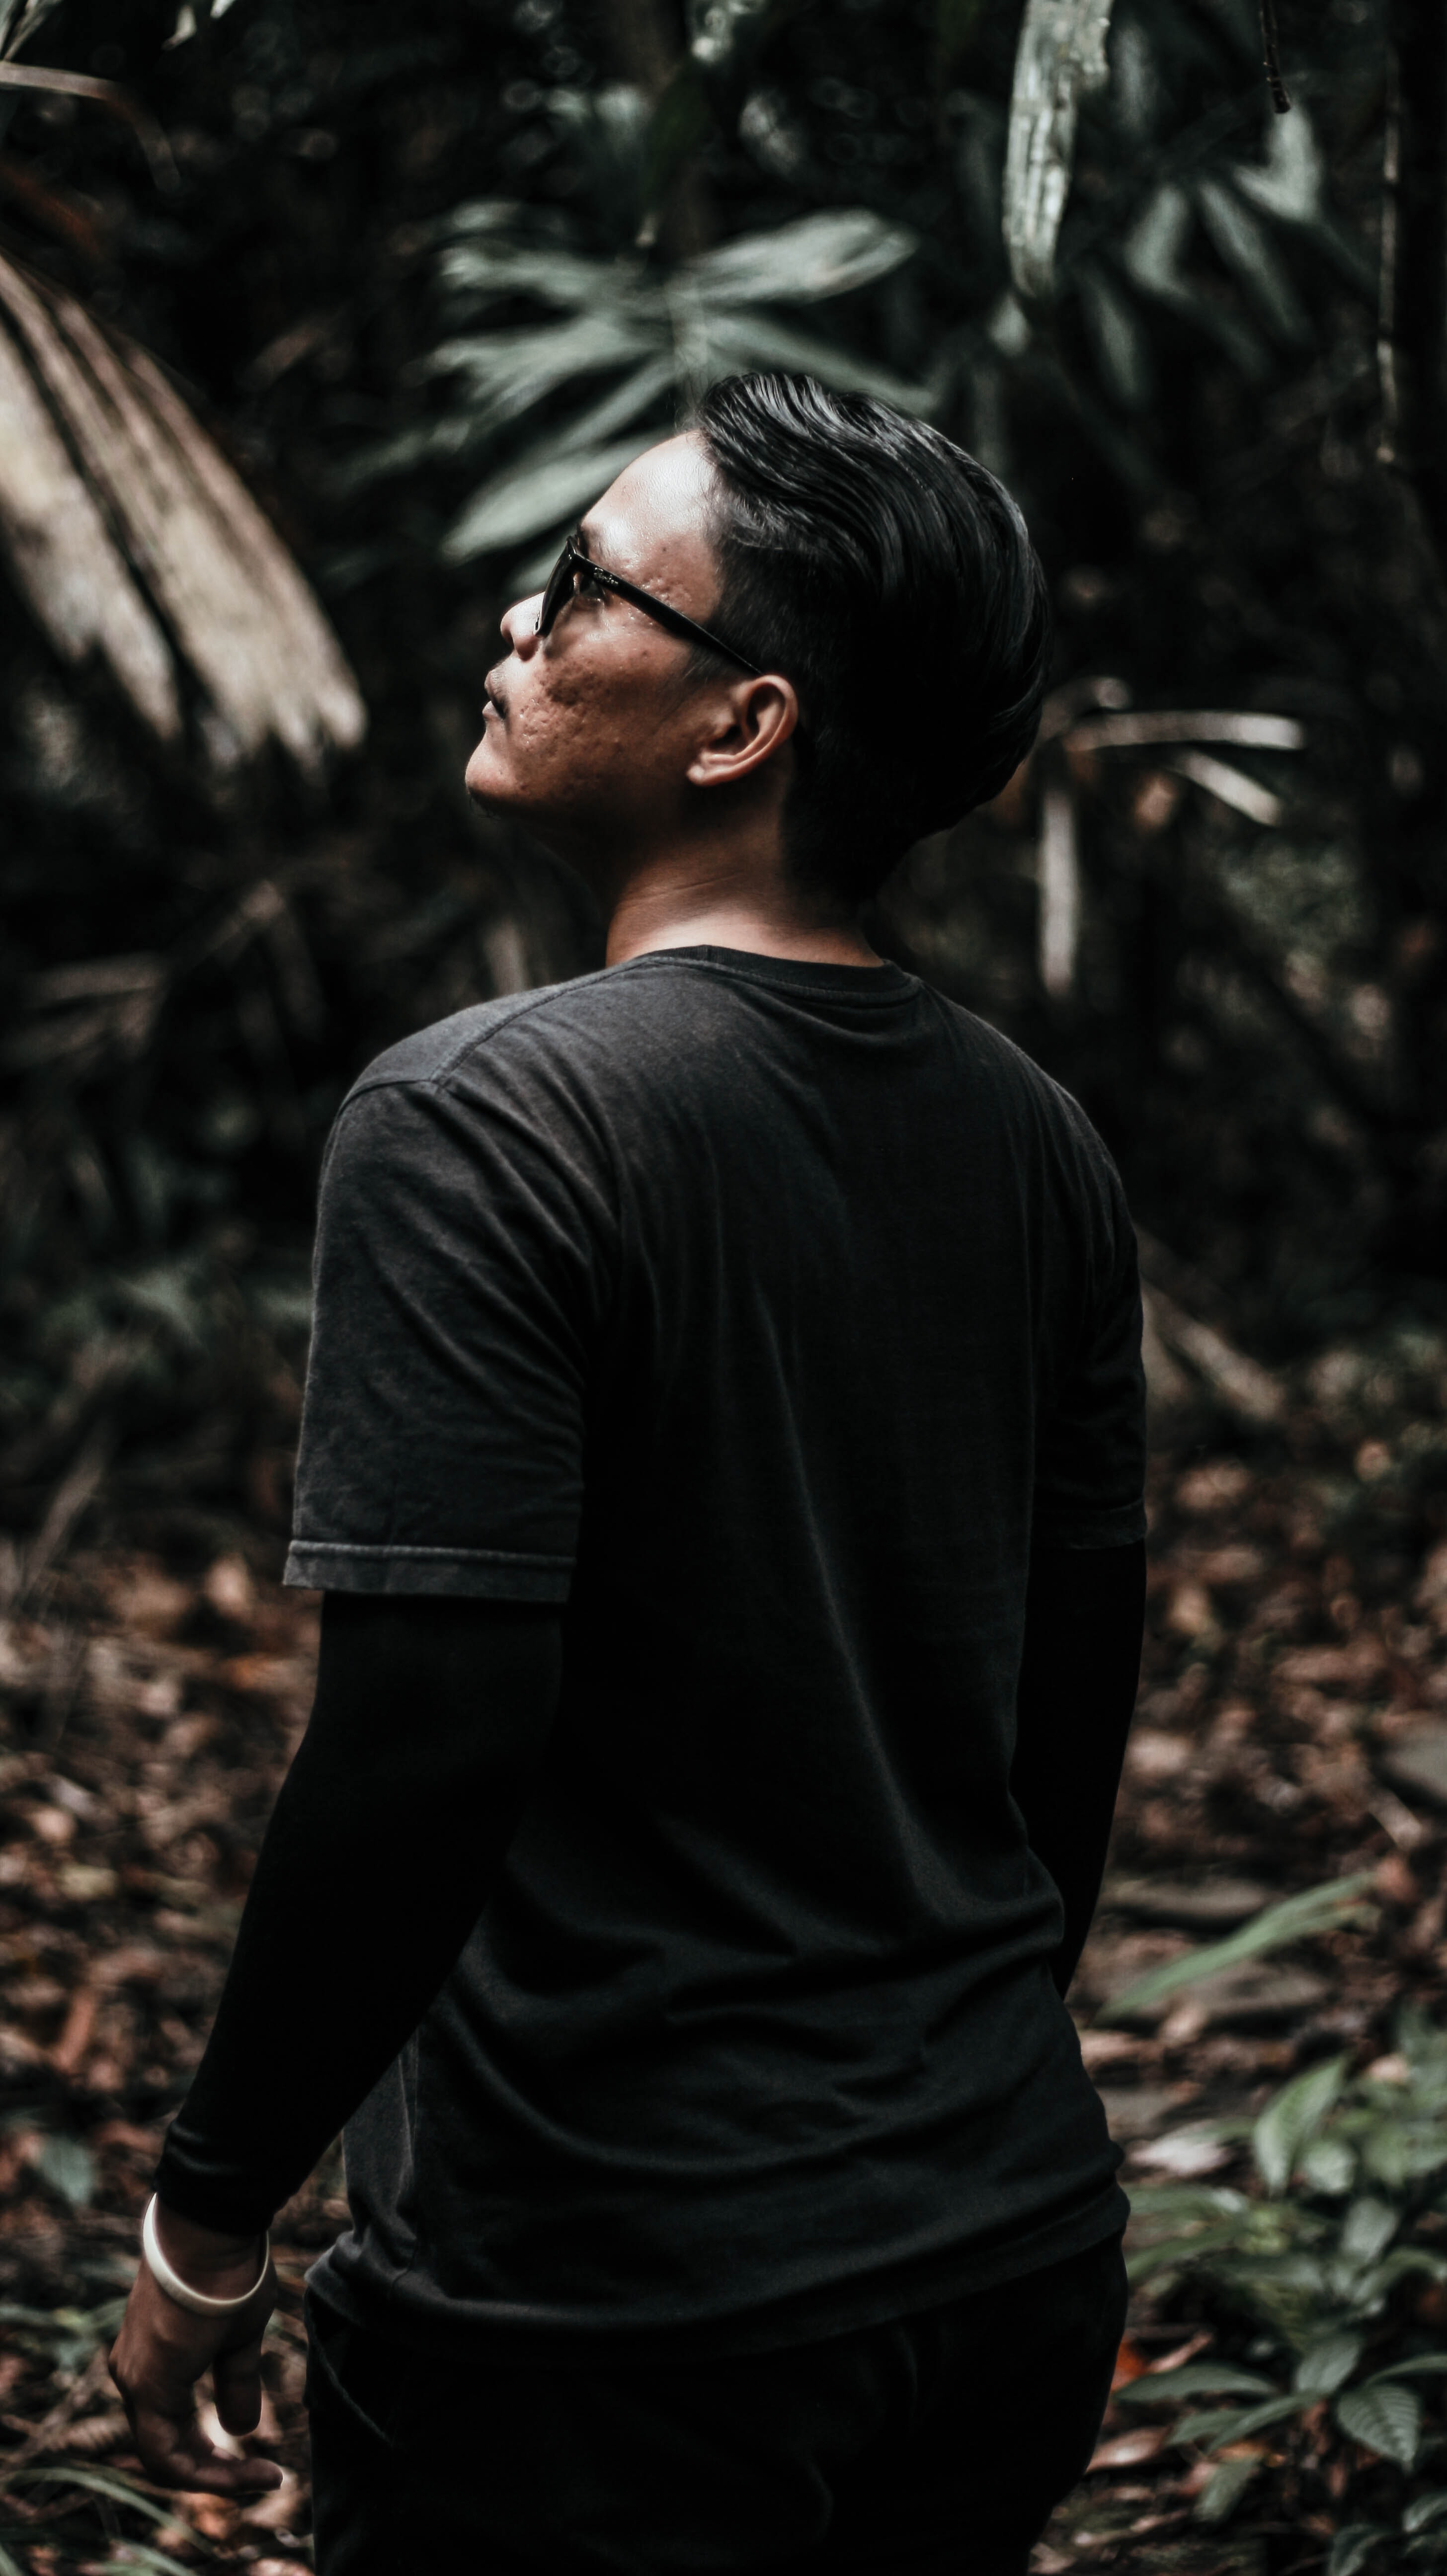
black, photograph, person, tree, photography, darkness, black hair, human, girl, cool, glasses, vision care, plant, fun, portrait, sunglasses